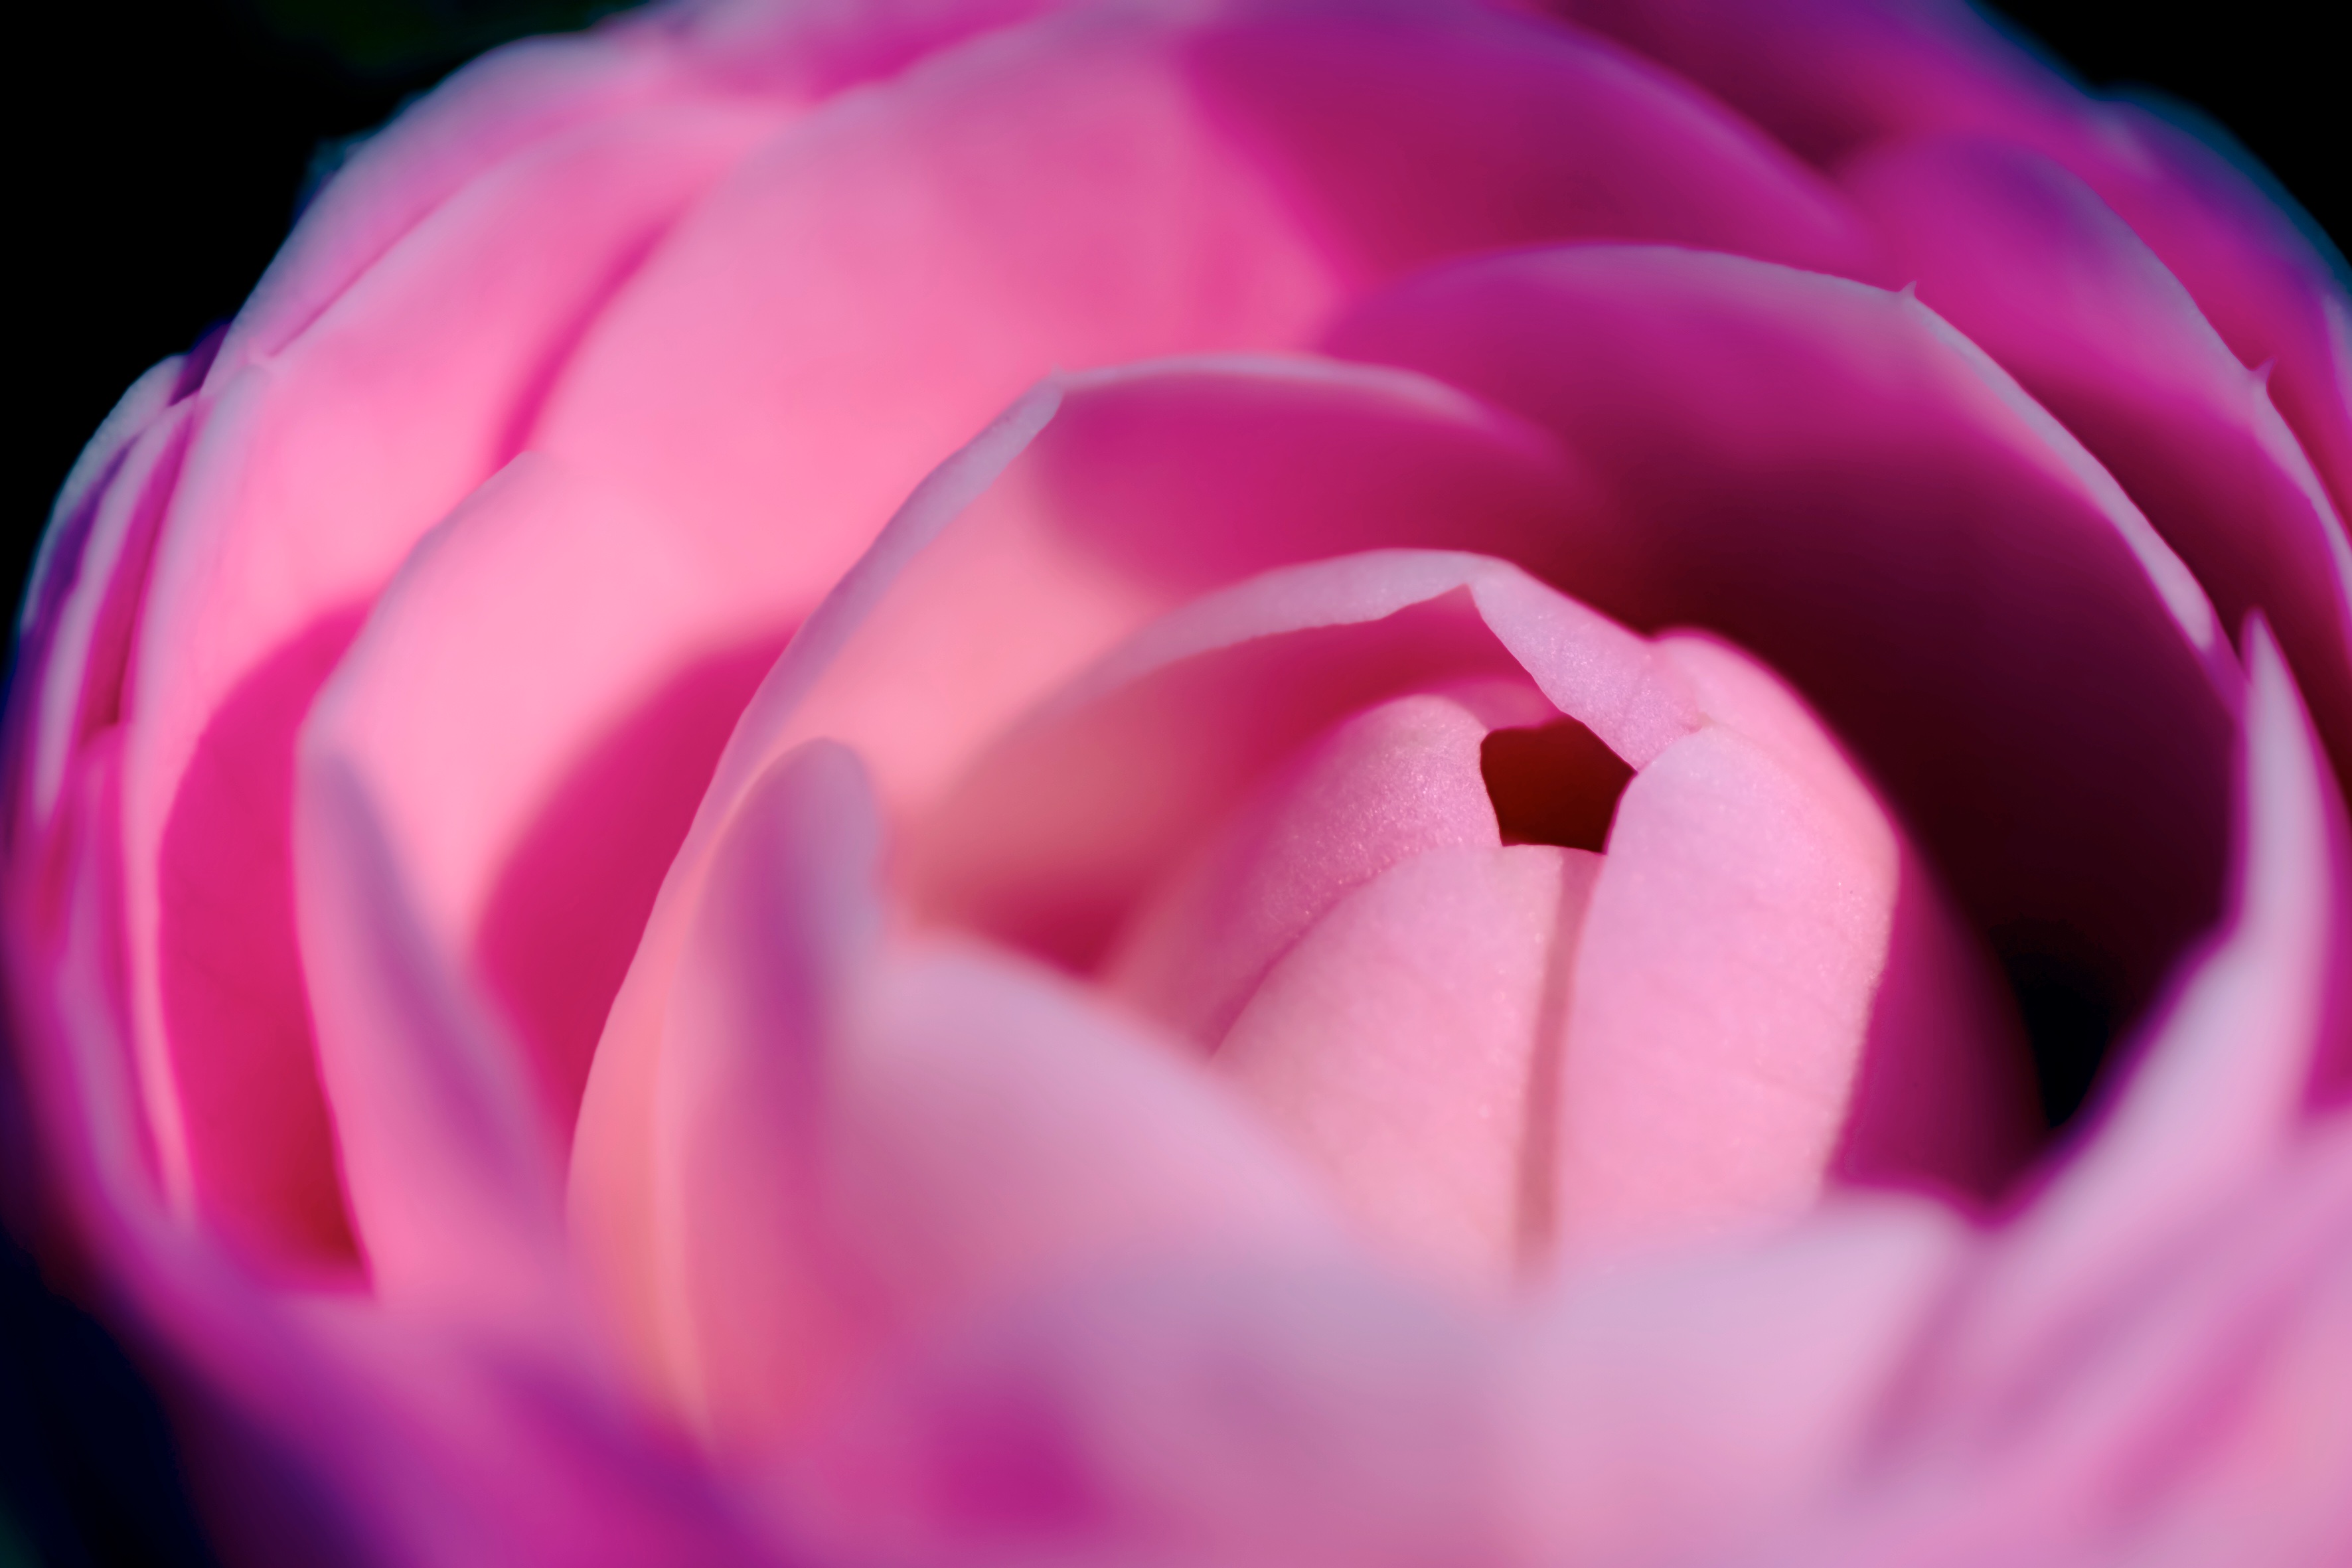
bokeh, plant, photography, flower, petal, rose, macro, closeup, pink, japan, close up, cool image, yokohama, camellia, jikefurusatomura, tsubaki, macro photography, flowering plant, rose family, land plant